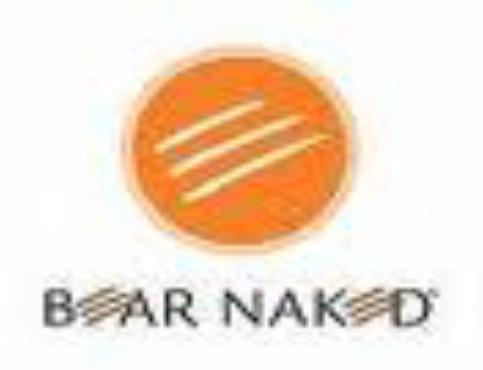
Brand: Bear Naked
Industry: Food